Frederick Douglass Memorial Bridge

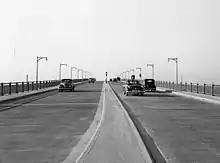
Opening day on the South Capitol Street Bridge in January 1950

The original bridge opened on January 14, 1950, as the South Capitol Street Bridge, though it had previously been called the Victory Bridge by Captain H.C. Whitehurst, the District Director of Highways, because it was the first project started after World War II had ended. At the time it was the longest bridge in the District of Columbia and one of the longest swing bridges in the world. Work on the bridge began in 1945, being advertised 2 weeks after World War II ended, but was stalled in 1947 for four months while the District asked Congress for more money. The bridge ultimately opened in 1950.